Chulalongkorn

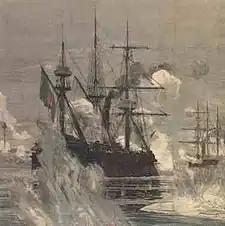
French ships under fire in the Paknam incident, 13 July 1893

Chulalongkorn was the first Siamese king to send royal princes to Europe to be educated. In 19th century Europe, nationalism flourished and there were calls for more liberty. The princes were influenced by the liberal notions of democracy and elections they encountered in republics like France and constitutional monarchies like the United Kingdom.